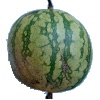
Label: Watermelon 1